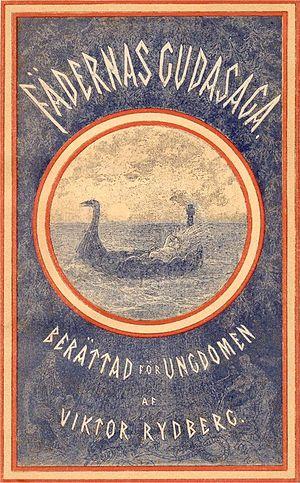
Abraham Viktor Rydberg né le 18 décembre 1828 à Jönköping, mort le 21 septembre 1895 à Djursholm, est un écrivain, journaliste, poète et homme politique suédois. Il a également traduit l'œuvre d'Edgar Allan Poe en suédois.